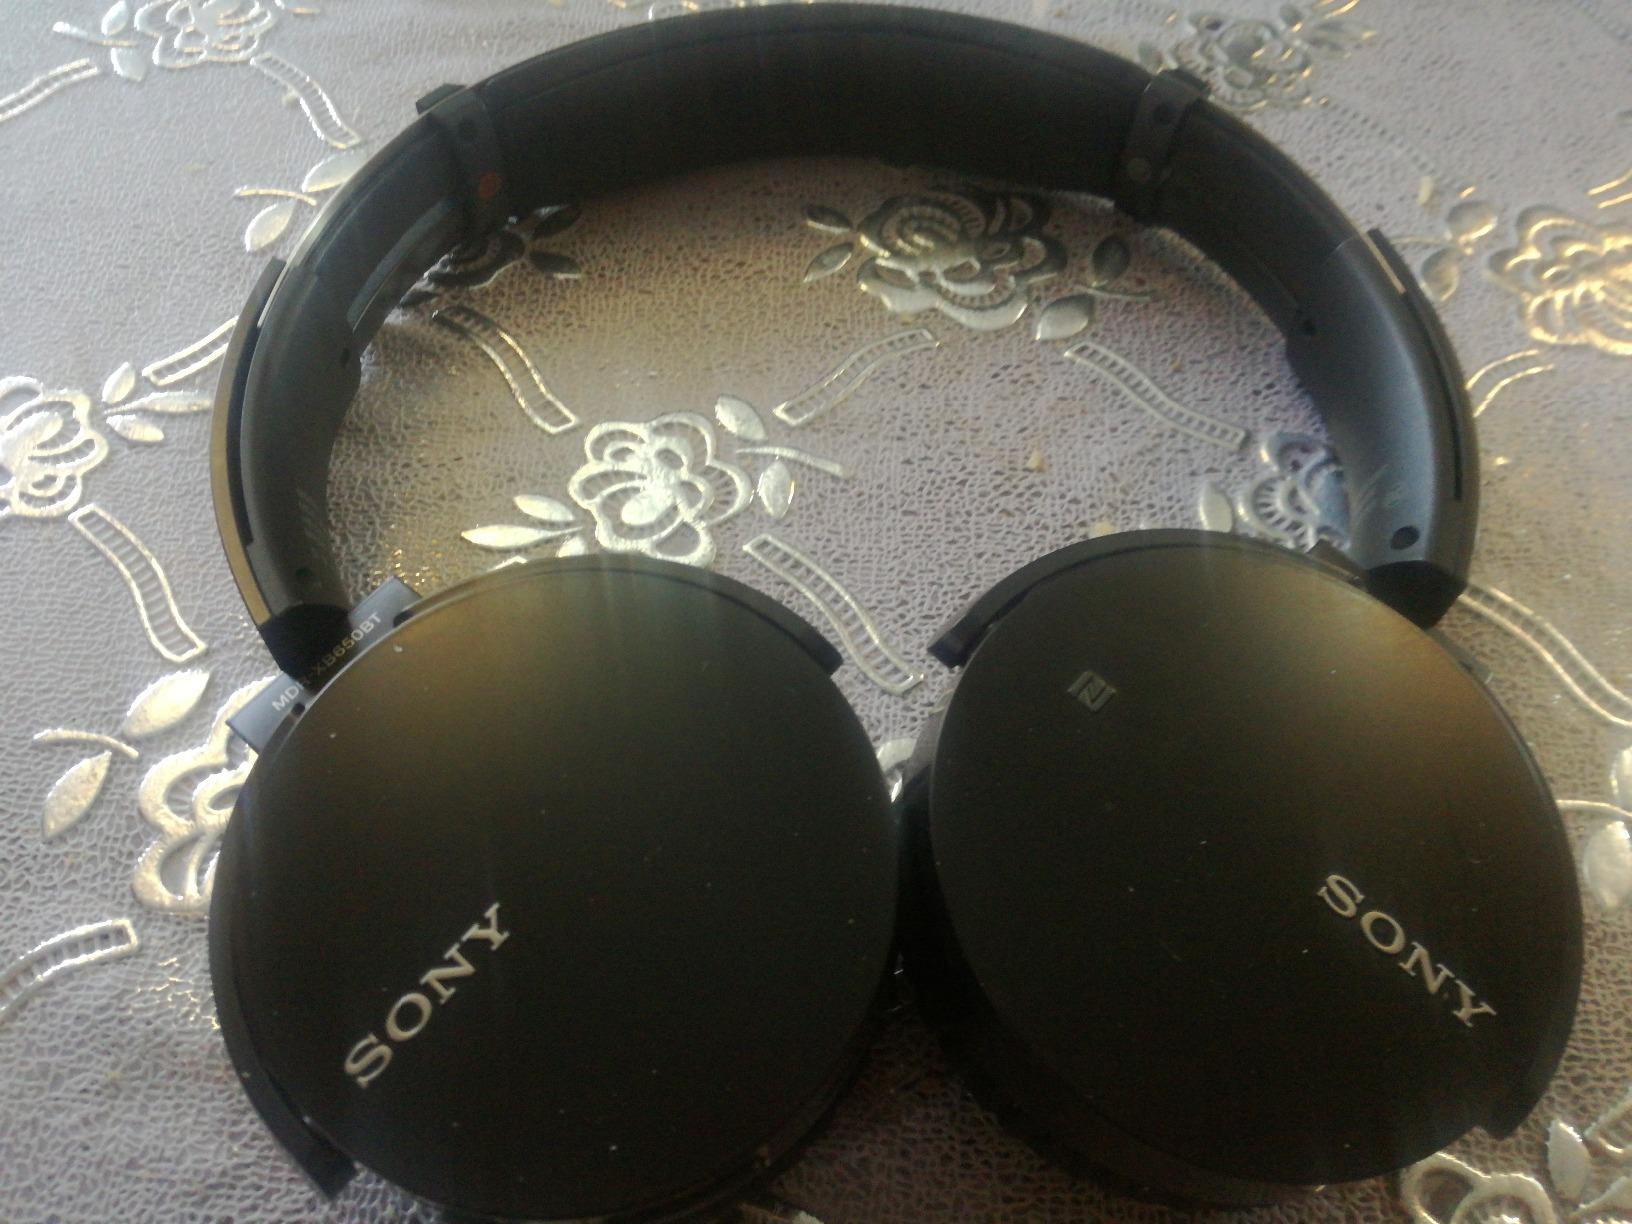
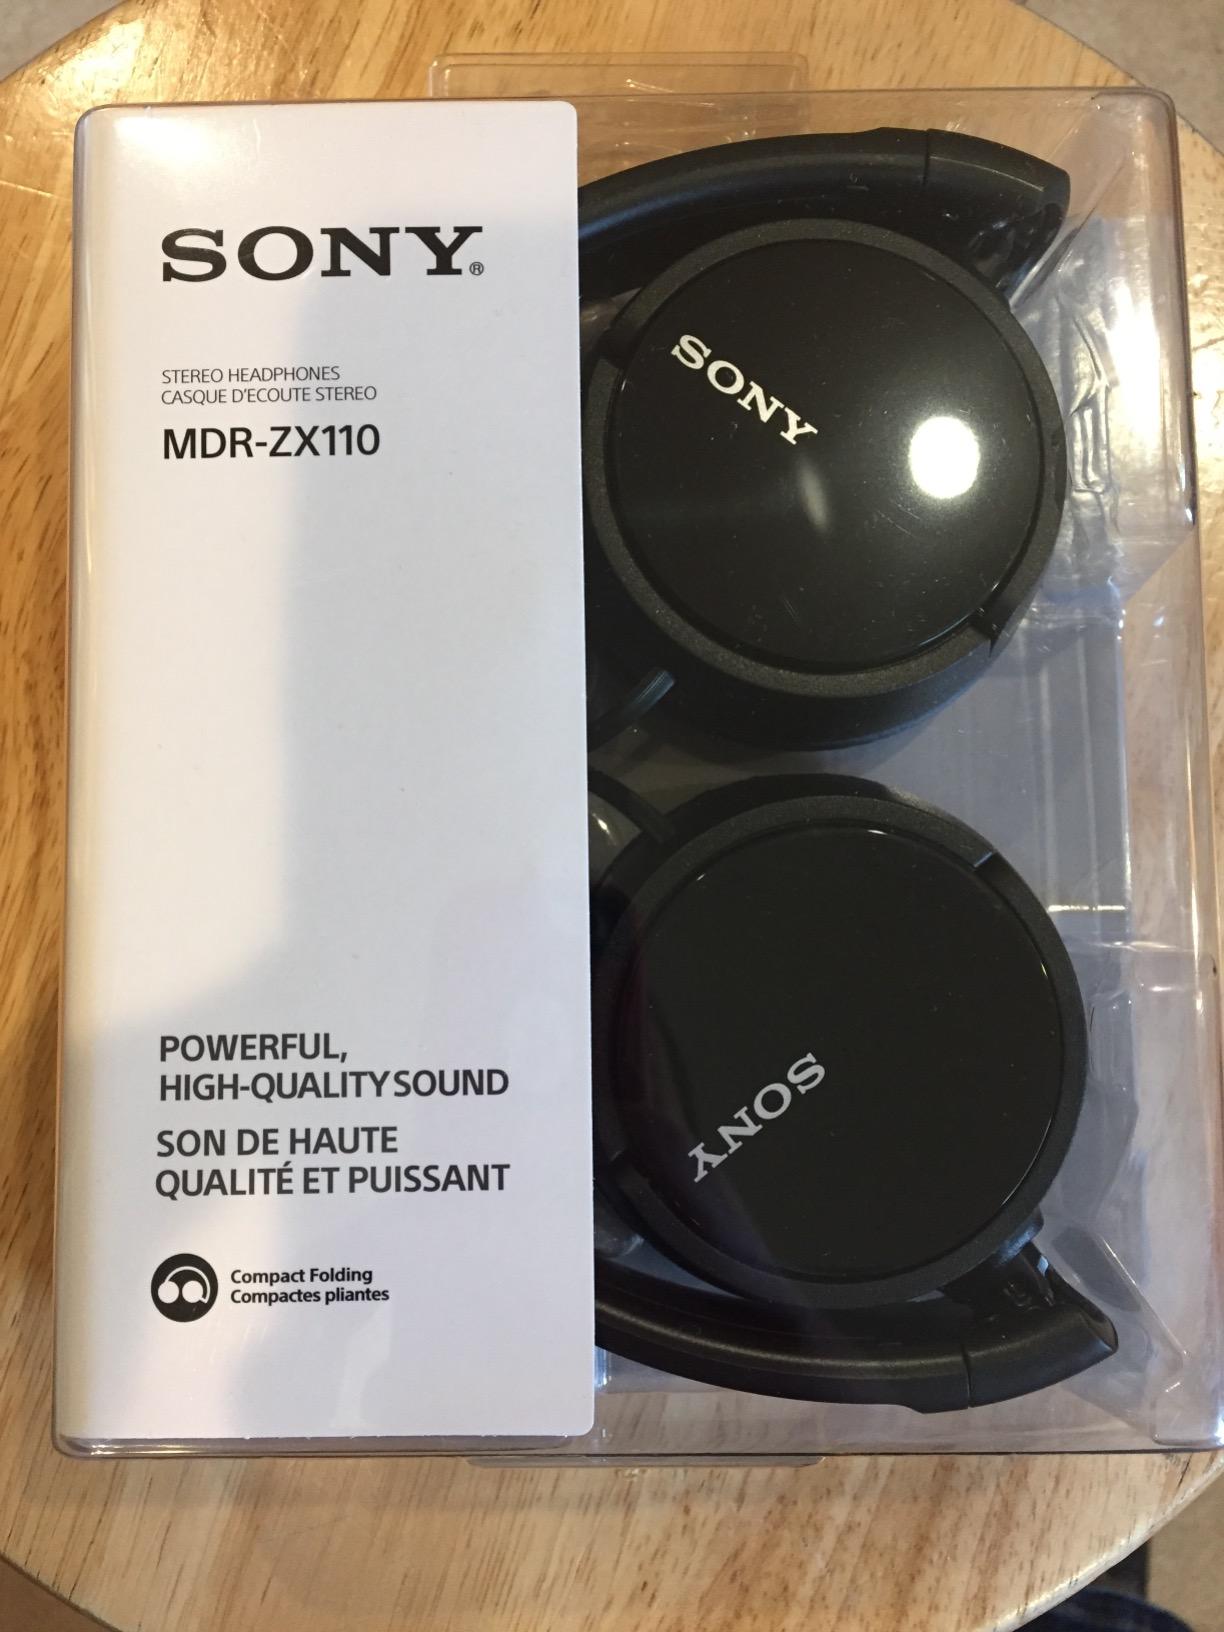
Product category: headphones
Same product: no